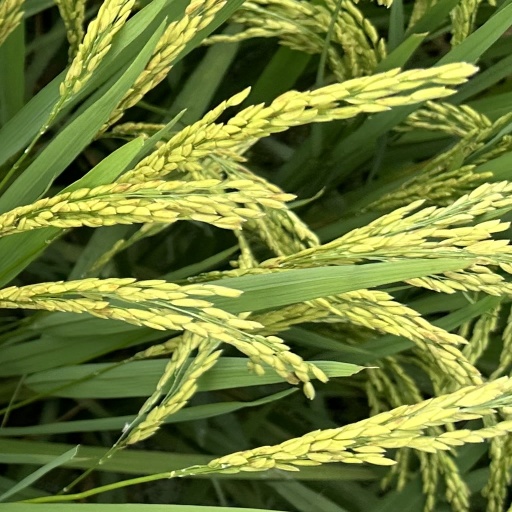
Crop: rice